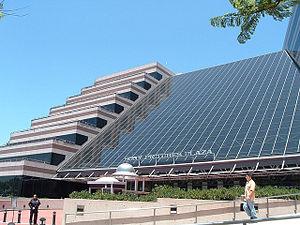
Sony Pictures Studios est un studio de tournage dédié aux productions cinématographiques et télévisuelles situé à Los Angeles et géré par Sony Pictures Entertainment pour les studios Columbia Pictures et TriStar Pictures. De nombreuses émissions et séries ont été et sont enregistrées dans ce studio.